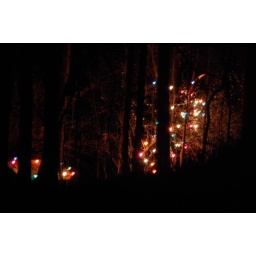
Lights in our front yard outlining our well house &amp;amp; trees